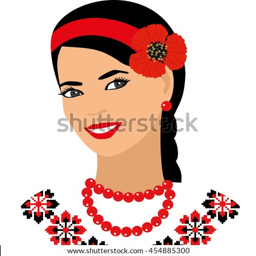
girl in a traditional embroidered shirt with flowers on her head